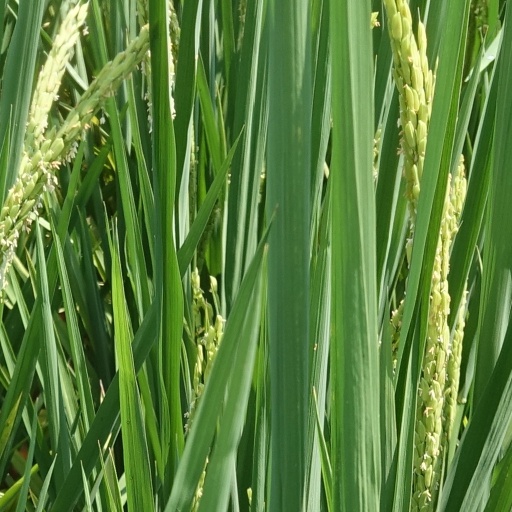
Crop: rice